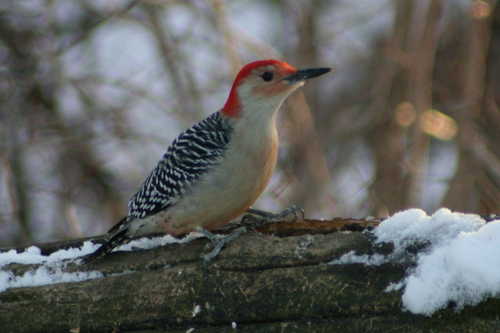
this black and white striped bird has bright red on top of its head
this is a bird with a white belly, black wing and a red nape.
the bird has a red crown and white belly with a black and white speckled body.
the bird has grey tarsus and feet, a orange breast and belly, a red head, and zebra striped back.
a medium sized bird with a red crown, and a long billa small bird with a white breast, black and white wingbars and a red head.
this bird has a white belly and breast, a spotted black wing and a red crown.
this bird is white with black and has a long, pointy beak.
this particular bird has a belly that is white and red
this bird has a black bill and eyes, a white breast and belly, and black wings with white spots.
Species: Red Bellied Woodpecker